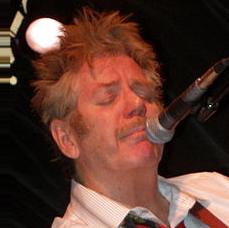
Age: 67